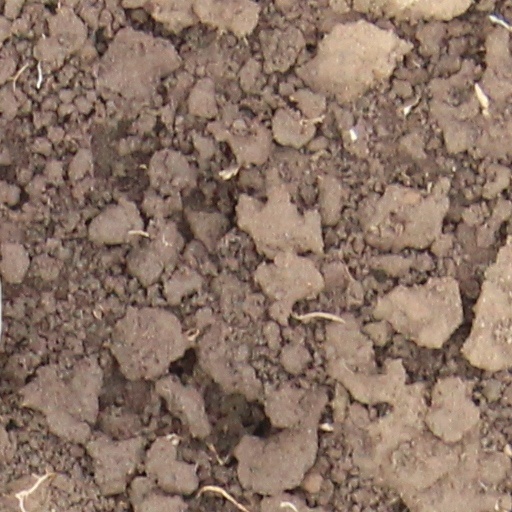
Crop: wheat